List of non-marine molluscs of Hawaii

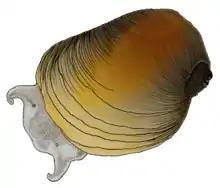
"Erinna newcombi" is endemic to Kauaʻi

2012 Holland B.S., T. Chock, A. Lee & S. Sugiura. Tracking behavior in the snail, Euglandina rosea: First evidence of preference for endemic versus biocontrol target pest species in Hawaii. American Malacological Bulletin 30(1):153–157.